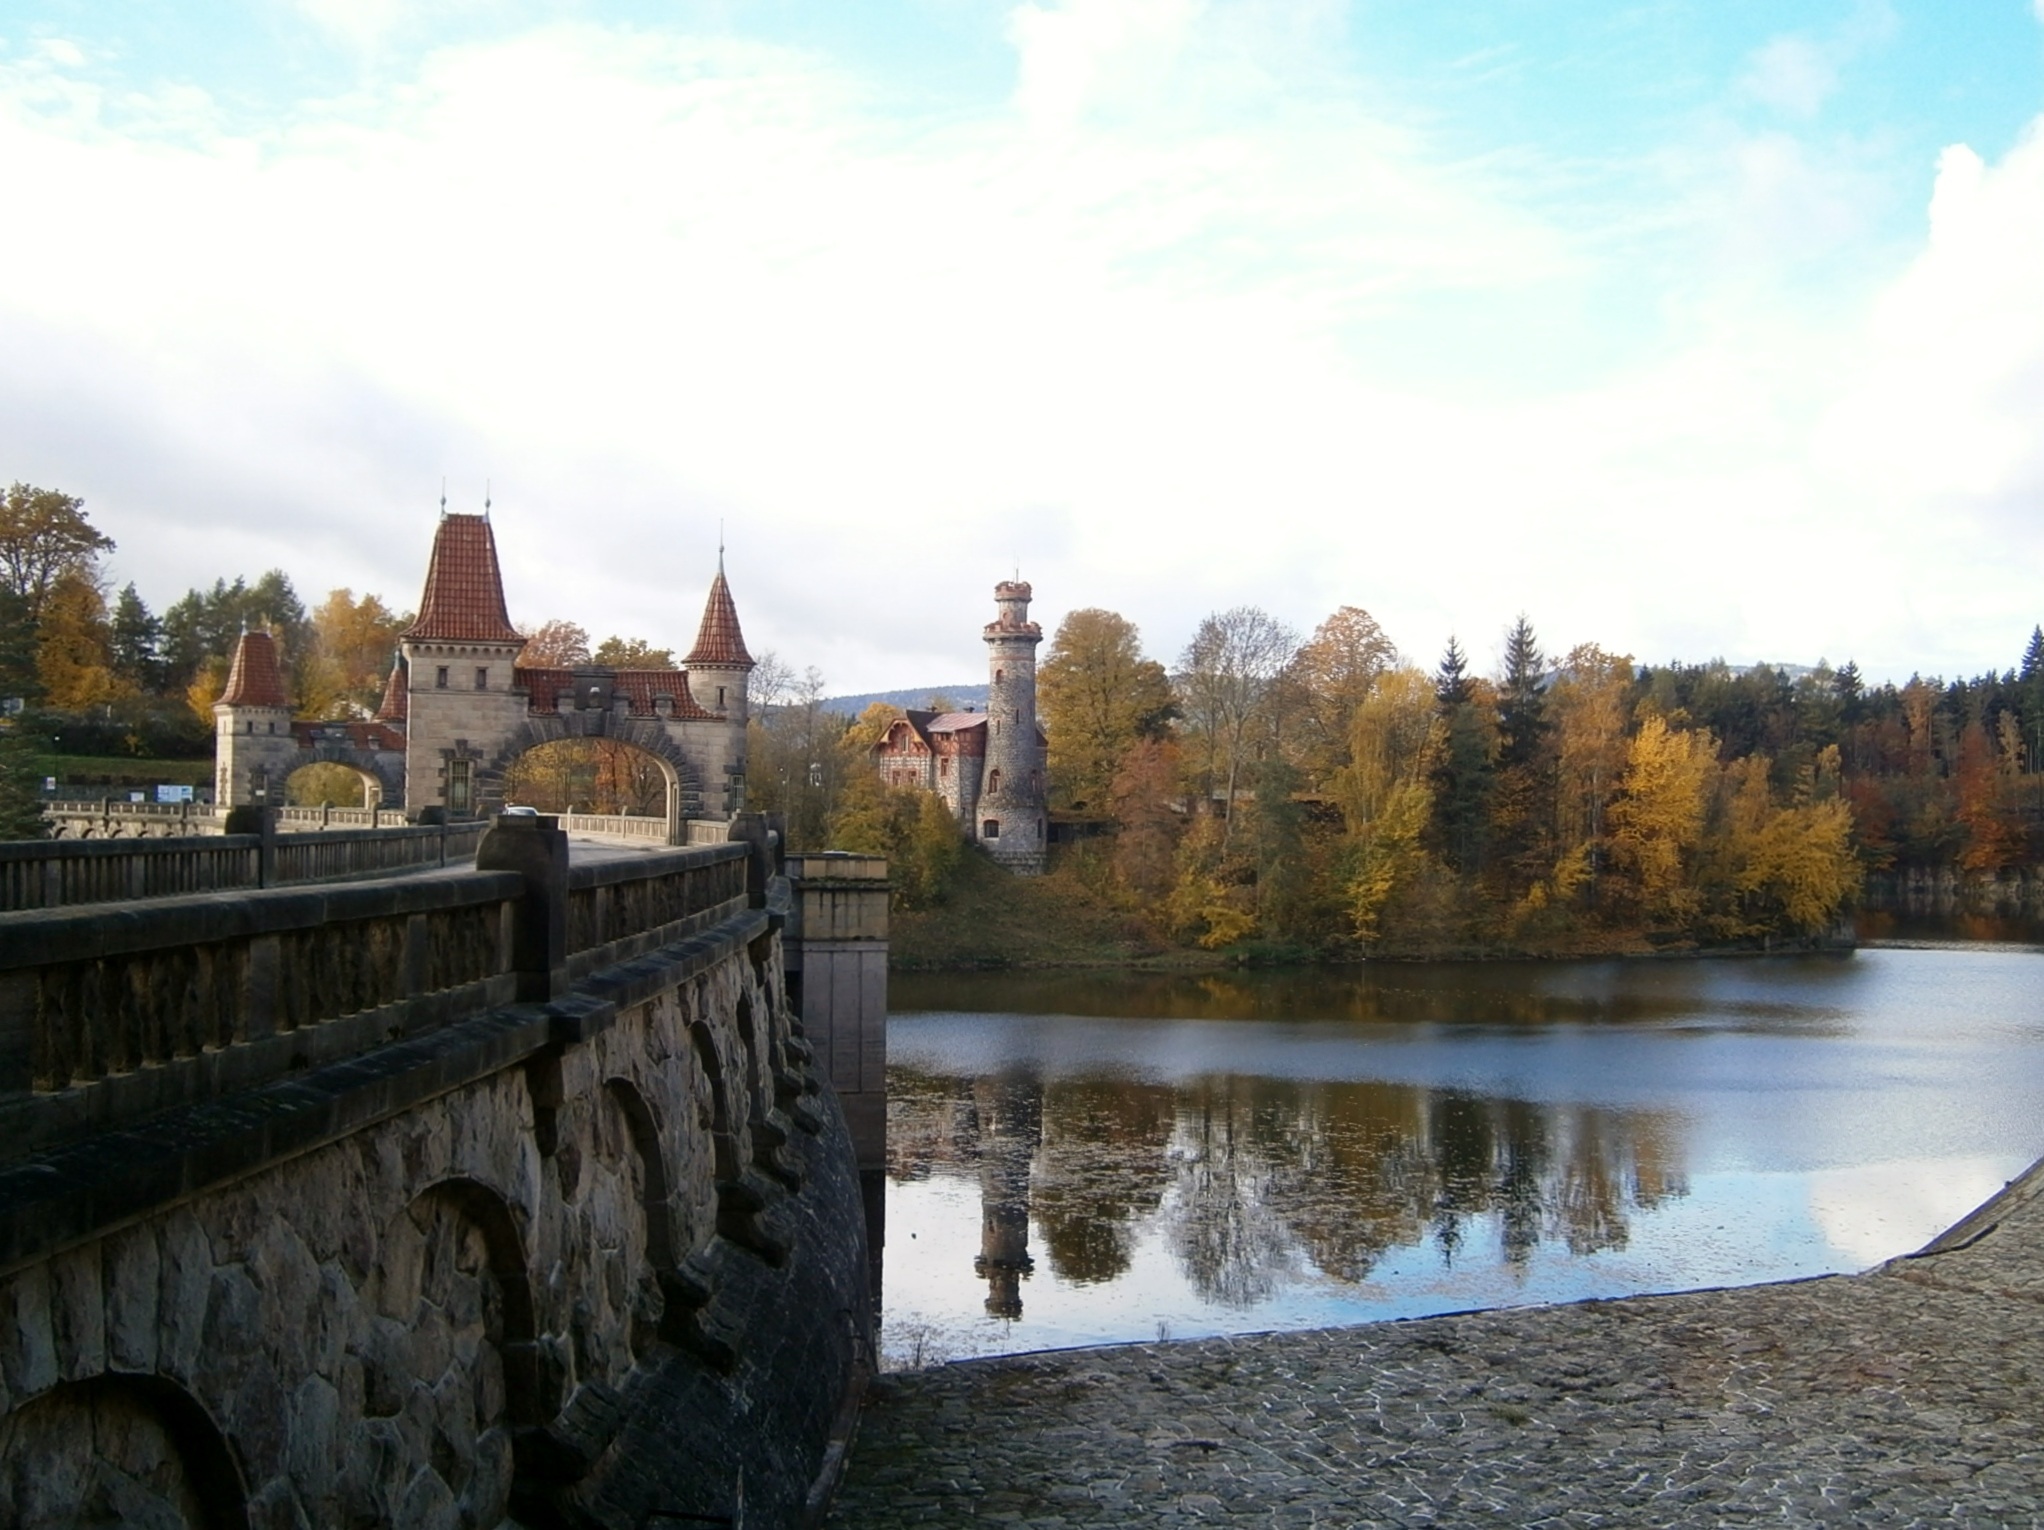
water, bridge, lake, town, river, panorama, reflection, autumn, dam, reservoir, waterway, towers, kingdom, story, czech republic